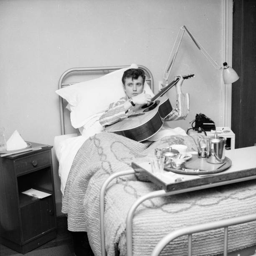
composer , guitarist , playing his instrument in a hospital bed .